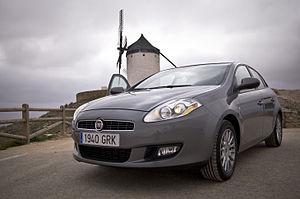
Fiat, acronyme de « Fabbrica Italiana Automobili Torino », est un constructeur automobile italien, basé au Lingotto à Turin. FIAT a été créée le 11 juillet 1899 au Palazzo Bricherasio par trente actionnaires, dont Giovanni Agnelli. Le constructeur a multiplié sa production par huit en cinq ans lors des années magiques de l'automobile italienne, devenant à lui seul le symbole du « miracle économique italien ».